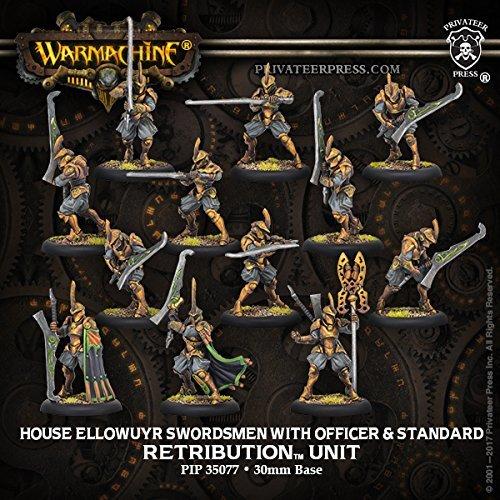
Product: Retribution: House Ellowuyr Swordsmen with Officer and Standard
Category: Toys & Games | Hobbies | Models & Model Kits | Model Kits | Figure Kits
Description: Great Condition.
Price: $46.74